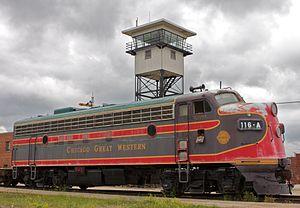
La EMD FP7 est une locomotive Diesel produite par EMC. La FP7 était une locomotive double service produisant 1 500 chevaux-vapeur construite entre juin 1949 et décembre 1953. Construite par Electro-Motive Division aux USA et General Motors Diesel au Canada, l'assemblage final était à La Grange, Illinois.